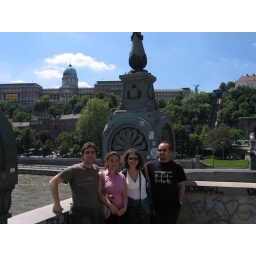
Always the same persons in the chain bridge